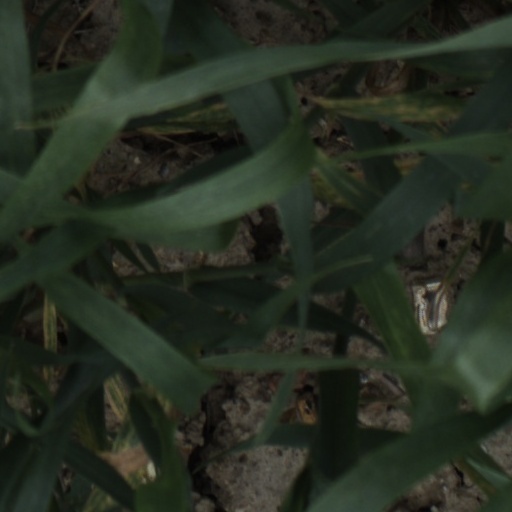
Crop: wheat